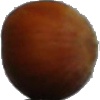
Label: Nut Forest 1